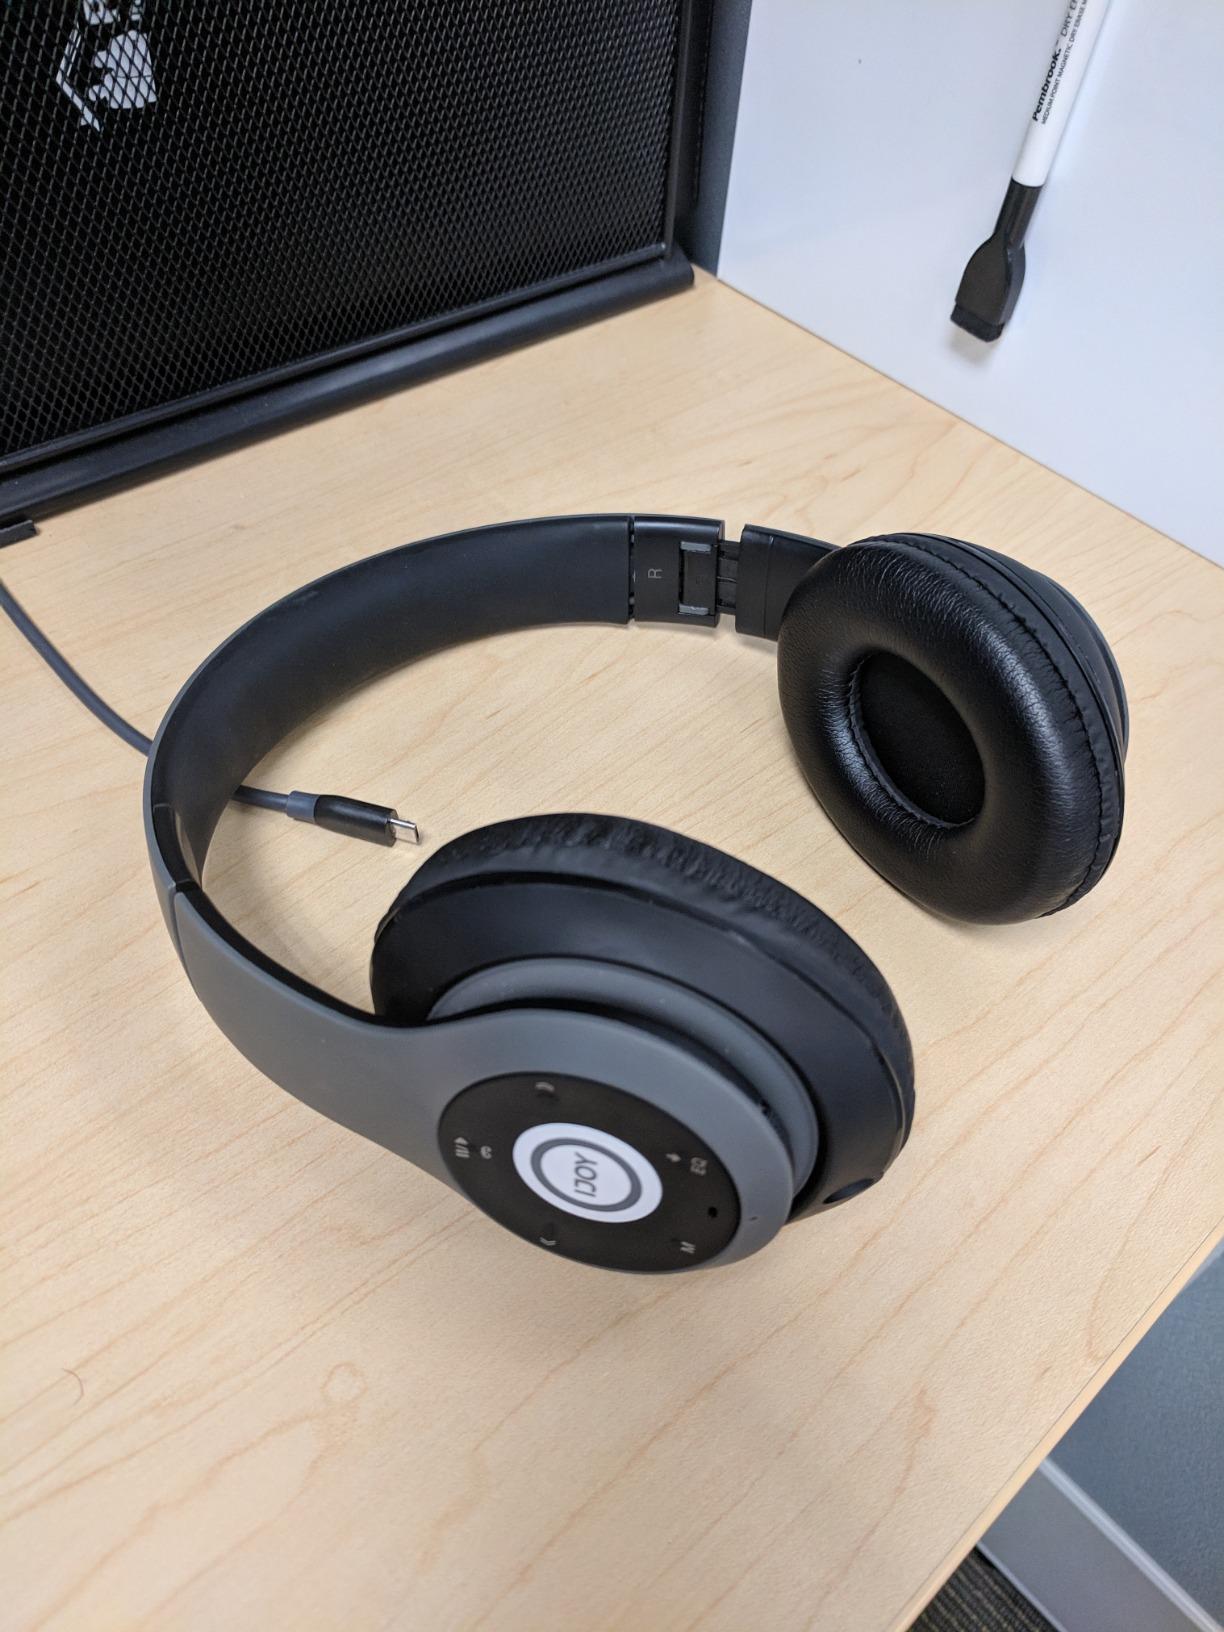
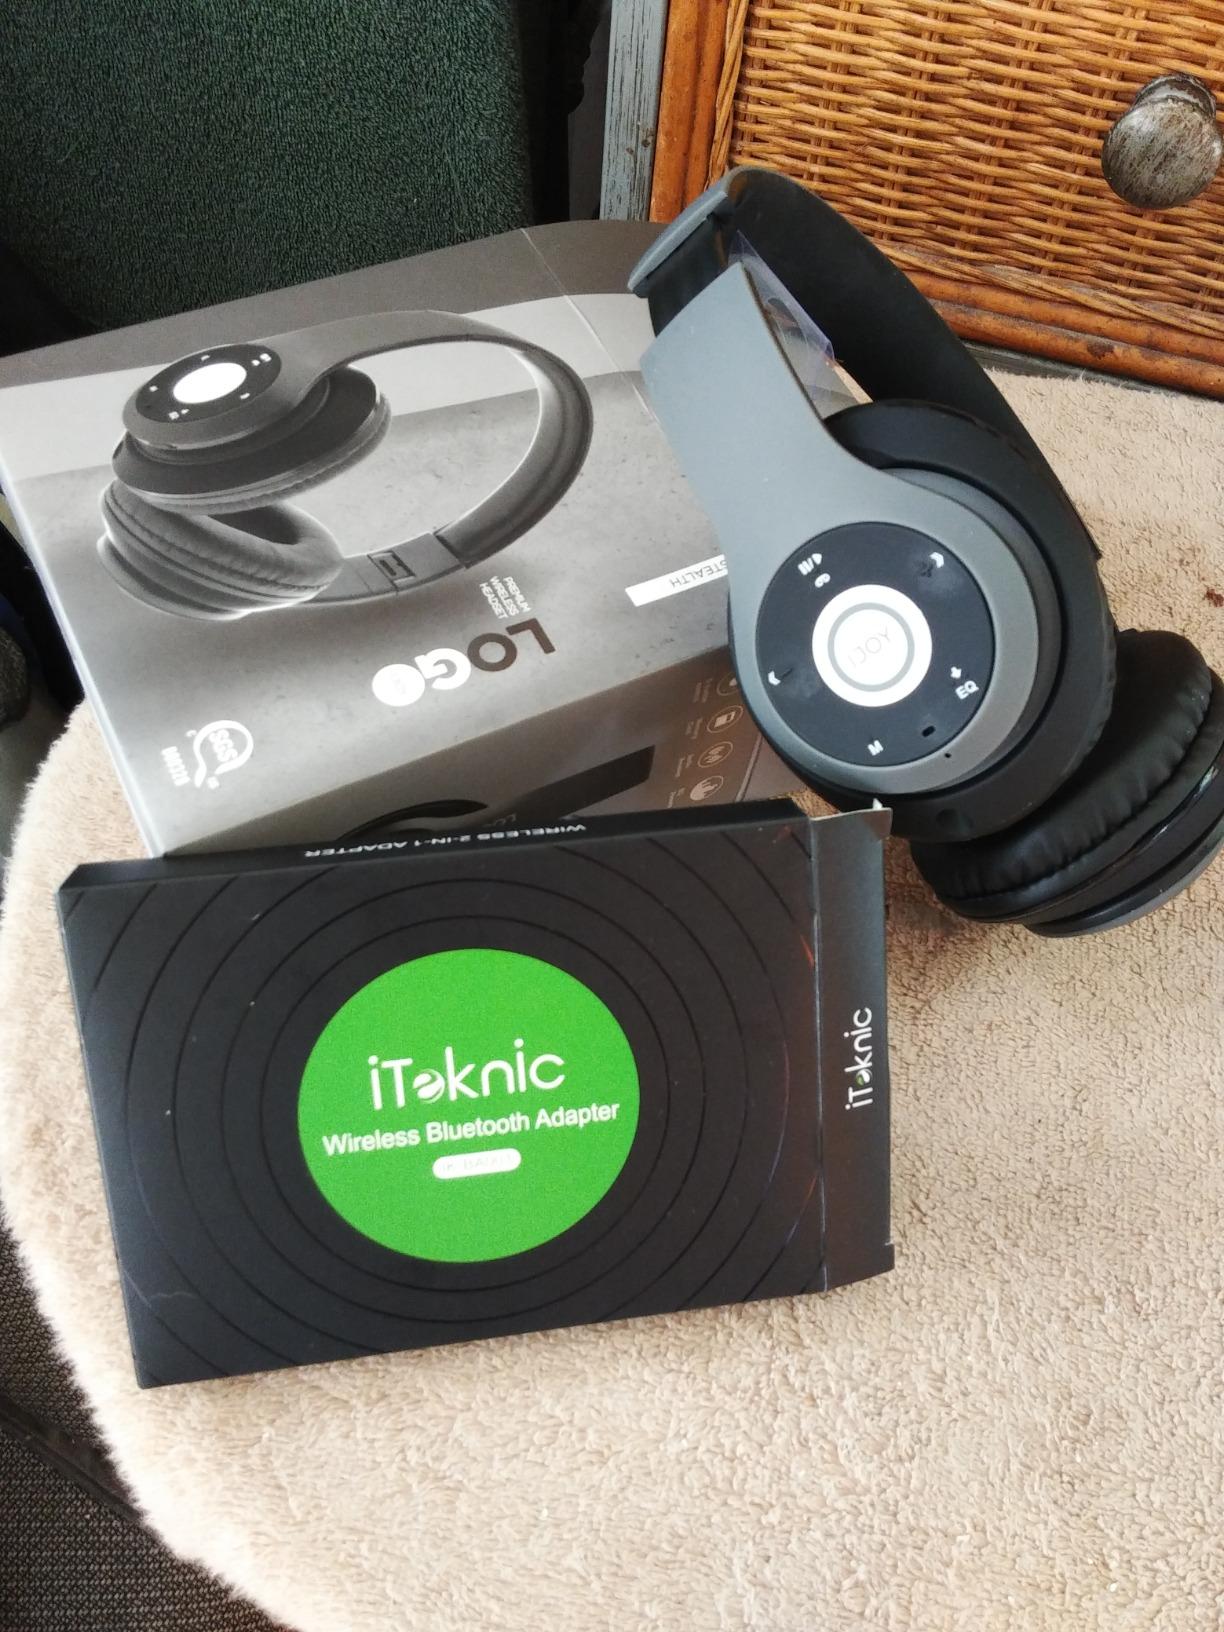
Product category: headphones
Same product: yes